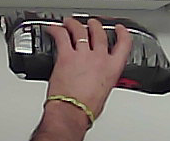
Product: lays_chill